Superconductivity

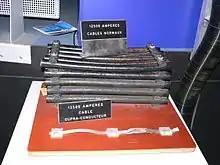
Electric cables for accelerators at CERN. Both the massive and slim cables are rated for 12,500 A. "Top:" regular cables for LEP; "bottom:" superconductor-based cables for the LHC

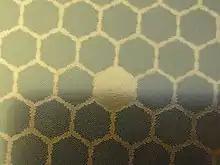
Cross section of a preformed superconductor rod from the abandoned Texas Superconducting Super Collider (SSC)

The simplest method to measure the electrical resistance of a sample of some material is to place it in an electrical circuit in series with a current source "I" and measure the resulting voltage "V" across the sample. The resistance of the sample is given by Ohm's law as "R = V / I". If the voltage is zero, this means that the resistance is zero.